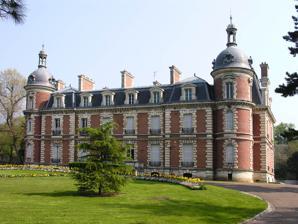
Building: Château de Trousse-Barrière
Country: France
Year built: 1890
Château de Trousse-Barrière General information Coordinates 47°38′38″N 2°44′11″E / 47.64389°N 2.73639°E / 47.64389; 2.73639 The Château de Trousse-Barrière is a historic manor in Briare , Loiret , Indre-et-Loire , Centre-Val de Loire , France. History It was built from 1885 to 1890 for Paul Yver , the brother-in-law of business tycoon Jean-Félix Bapterosses , the owner of the Emaux de Briare . The ceiling in the lounge was painted by Henri Harpignies . After invitation the Austrian artist Adam Jankowski worked there for one year. References Wikimedia Commons has media related to Château de Trousse-Barrière .